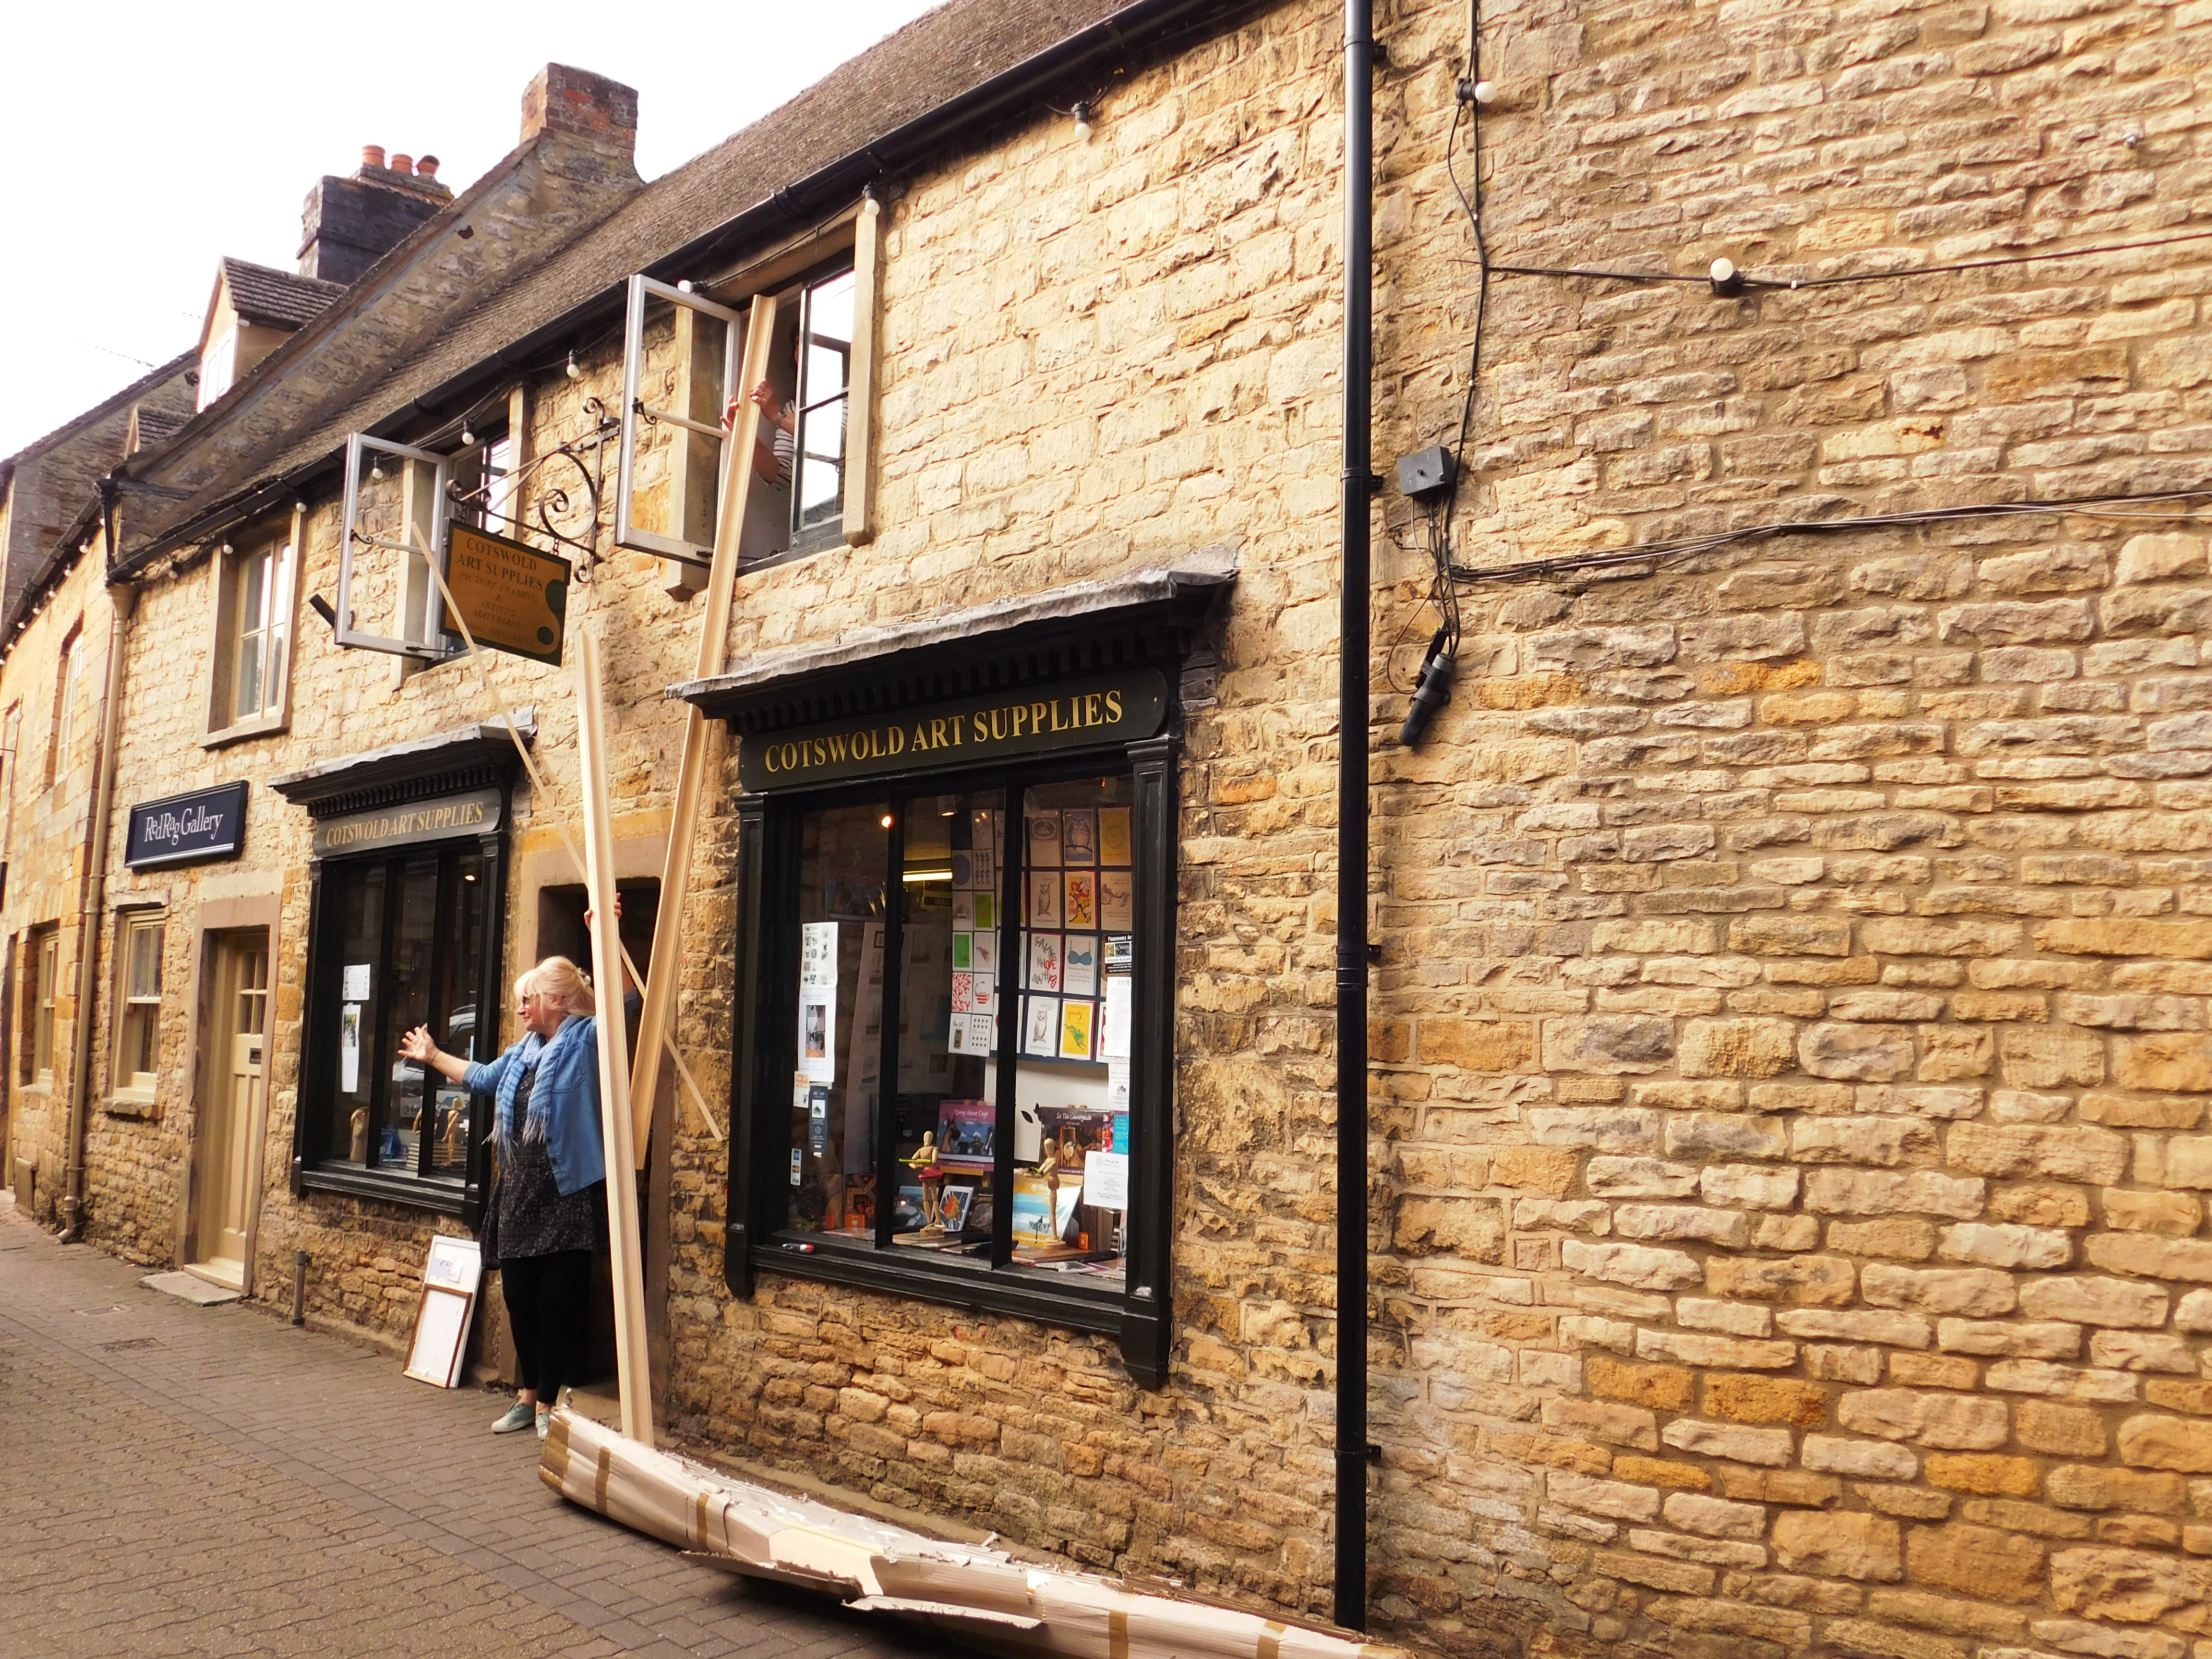
old shop, timber through the window, small English shops, Stow on the Wold, the Cotswolds, england, town, building, property, wall, street, neighbourhood, house, architecture, facade, window, road, village, tourism, history, cobblestone, medieval architecture, city